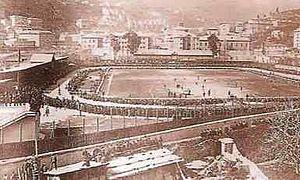
L'équipe d'Espagne de football participe à sa première Coupe du monde de football lors de l'édition 1934 qui se tient dans le royaume d'Italie du 27 mai 1934 au 10 juin 1934.
L'équipe du Brésil de football participe à sa deuxième Coupe du monde de football lors de l'édition 1934 qui se tient dans le royaume d'Italie du 27 mai 1934 au 10 juin 1934.